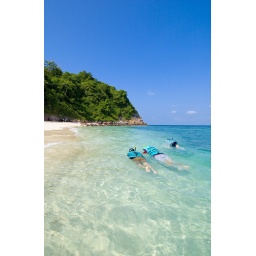
Swimming and snorkeling in the crystal clear water